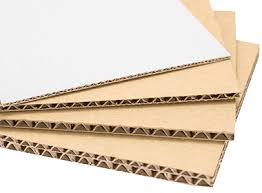
Label: cardboard